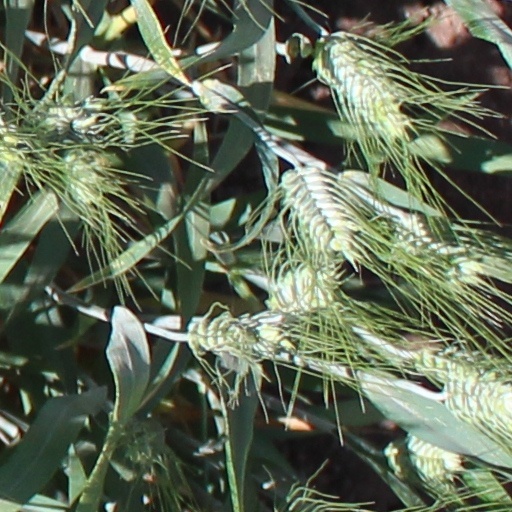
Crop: wheat